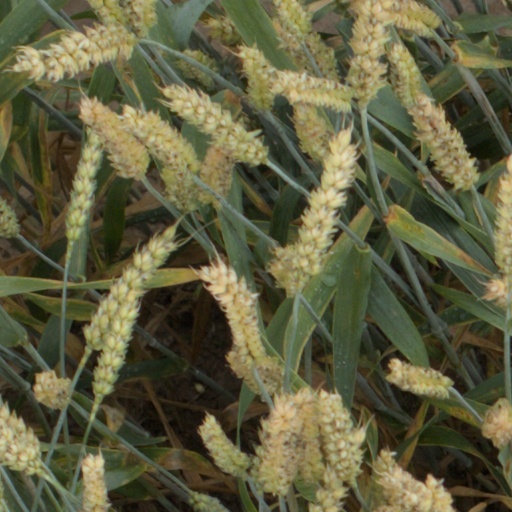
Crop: wheat